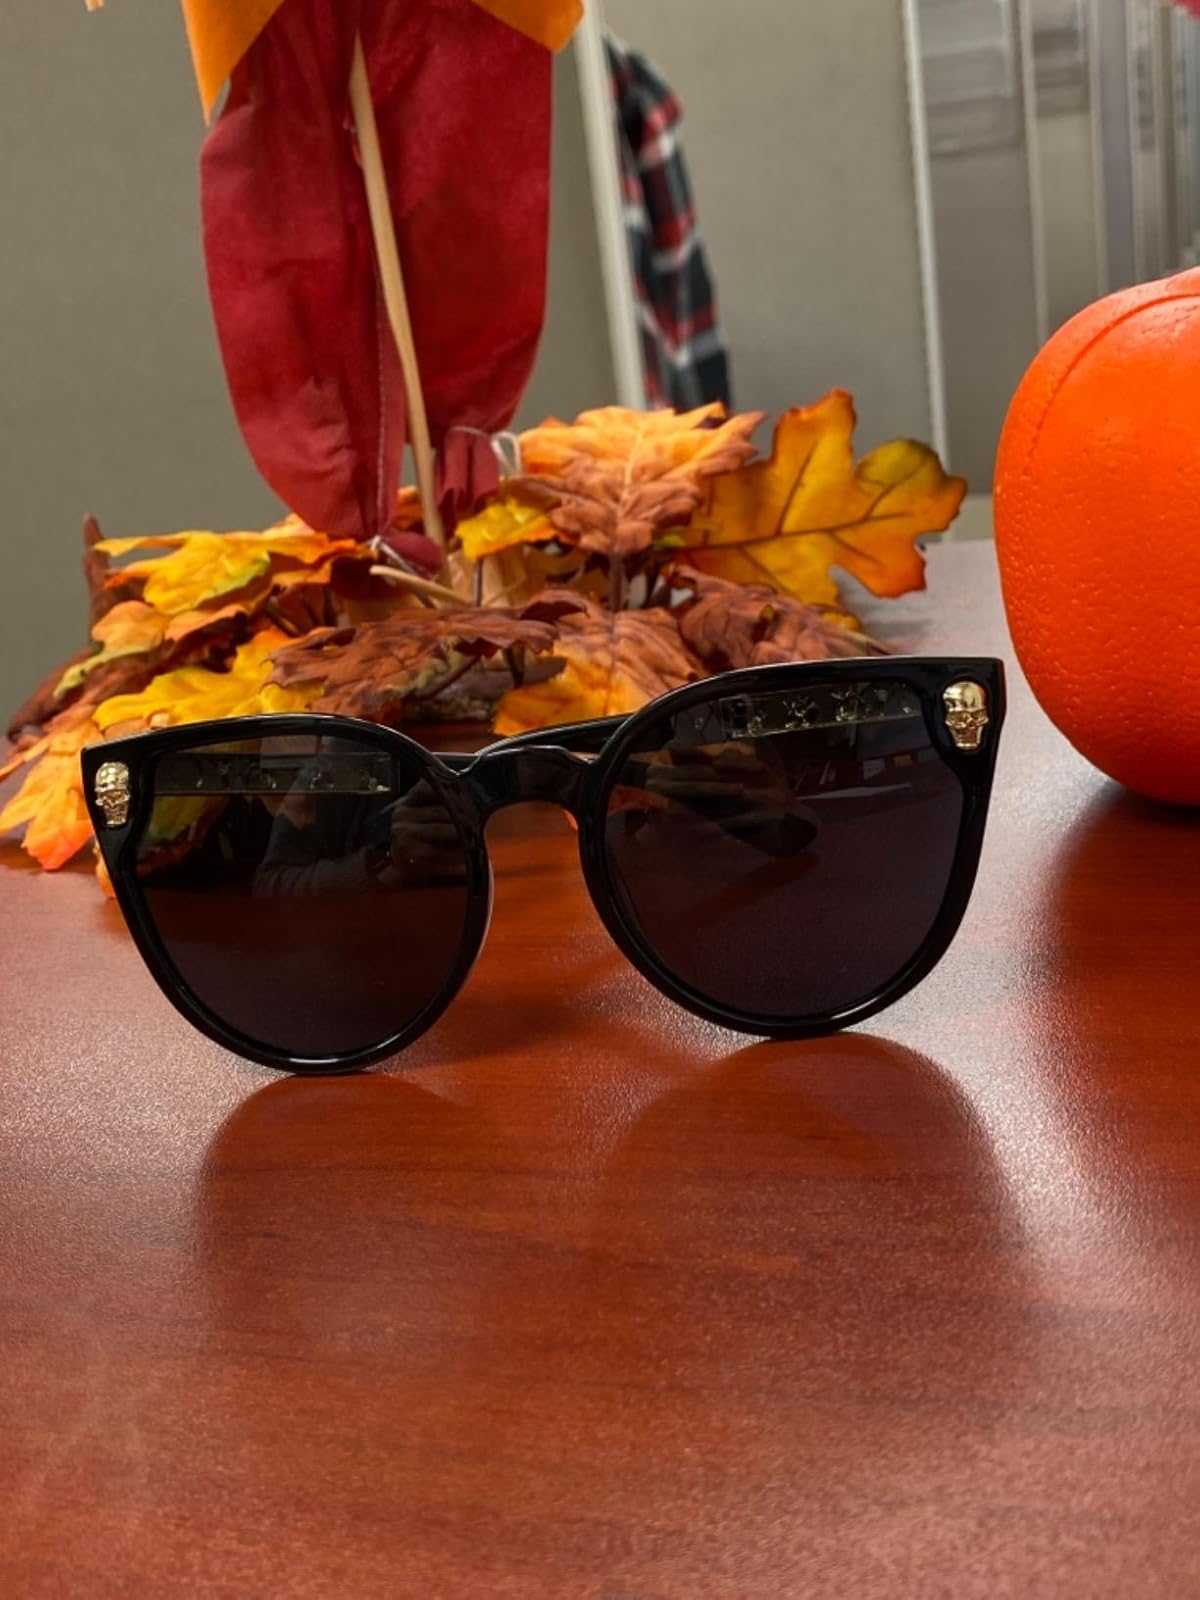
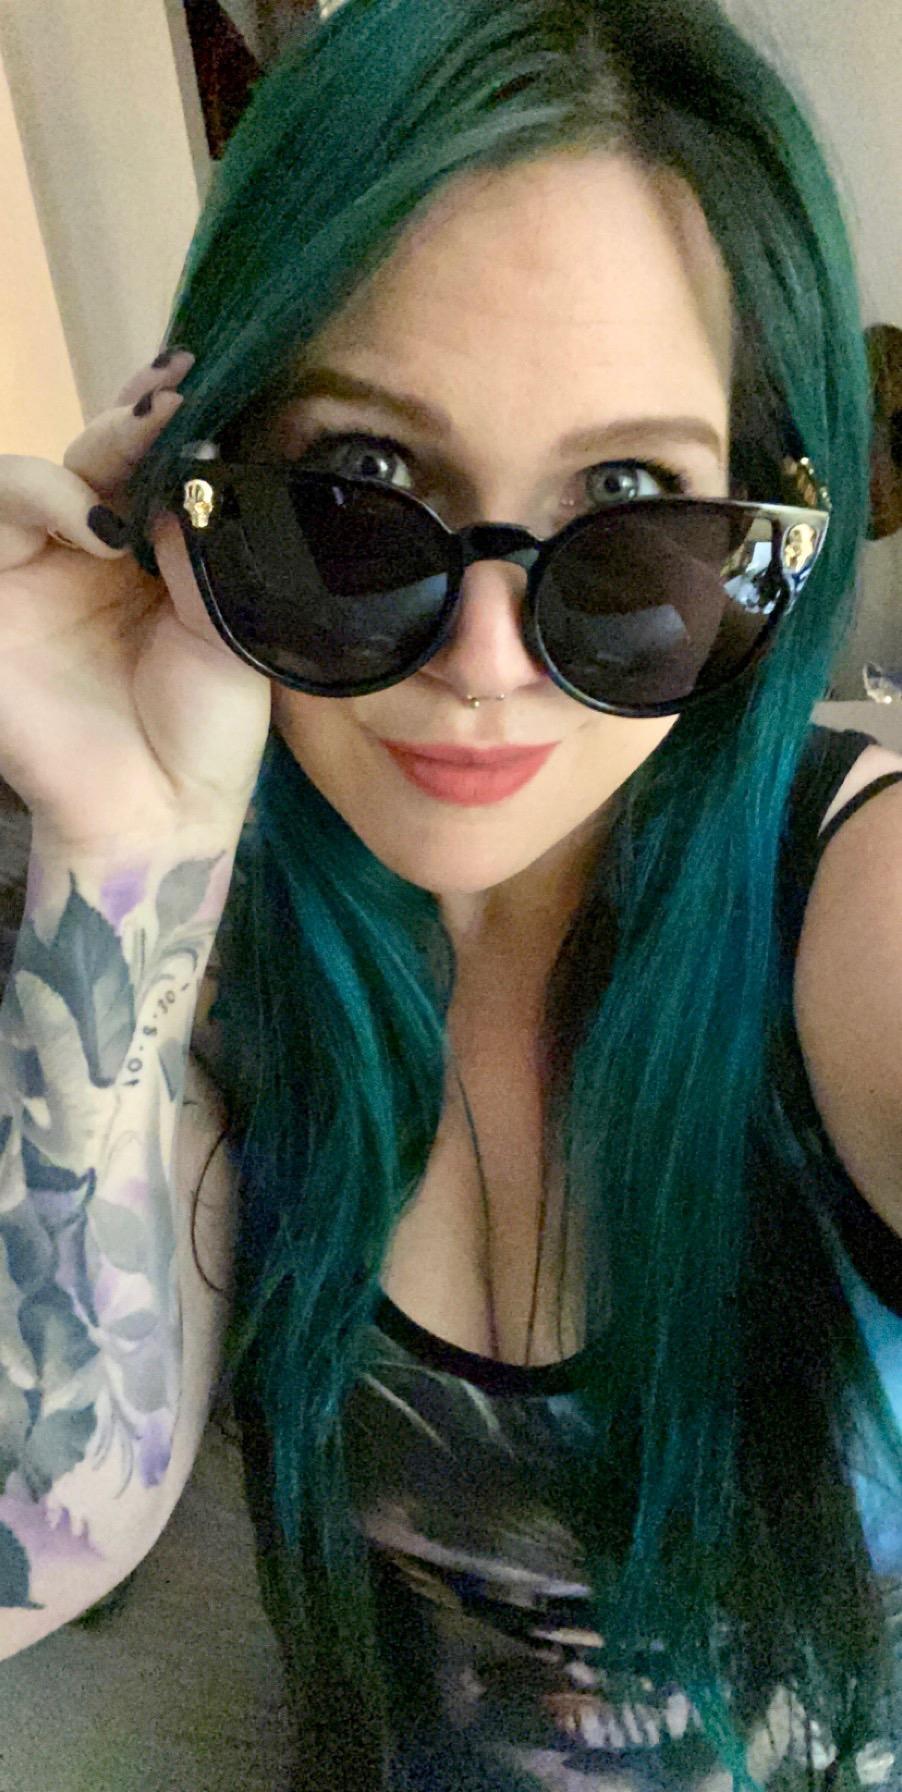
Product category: accessories_sunglasses
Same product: yes